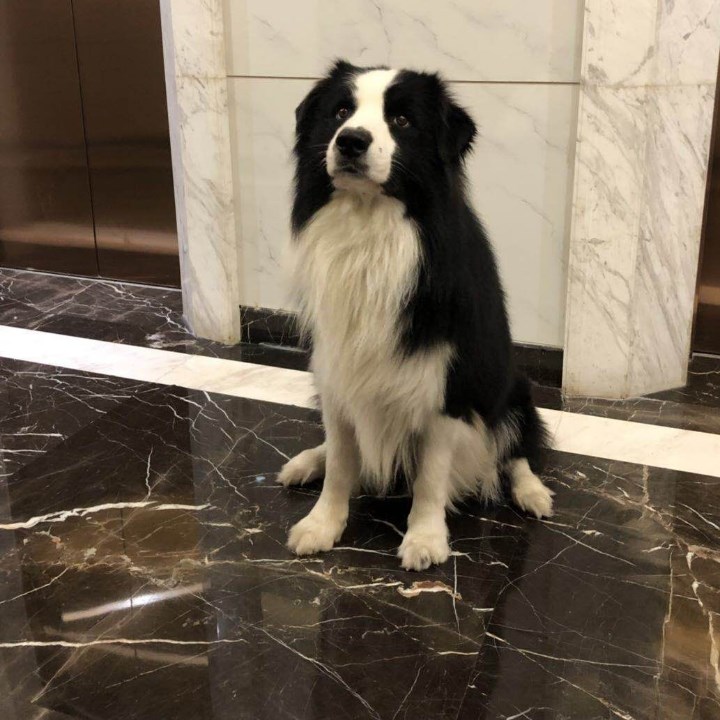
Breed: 2594-n000109-Border_collie